Jethwa

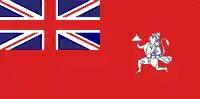
Merchant Navy flag of Porbandar State adopted by Jethwas, showing image of Hanuman, from whom the Jethwas claim their descent.

It has been suggested that the Saindhava dynasty ruling eastern part of Saurashtra peninsula is now represented by the present day Jethwa dynasty. It is also suggested that the term Jethwa probably originating from Jayadratha (another name of Saindhawa dynasty), Jyeshtha (the elder branch) or Jyeshthuka from which the region derived its name Jyeshthukadesha.